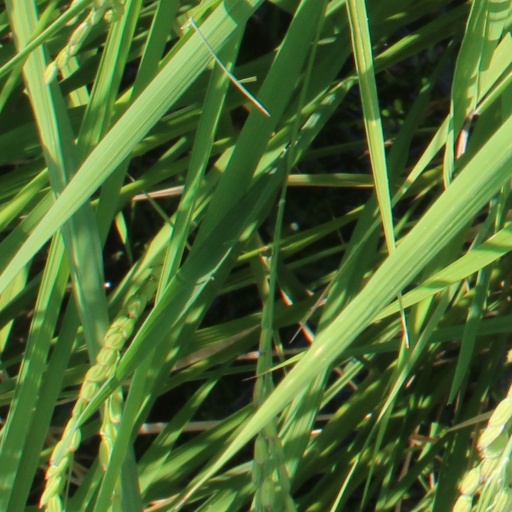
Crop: rice